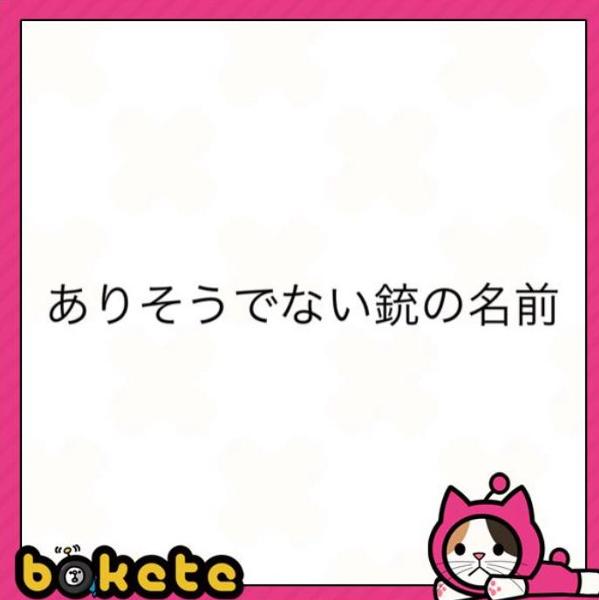
回答: マグナムエース